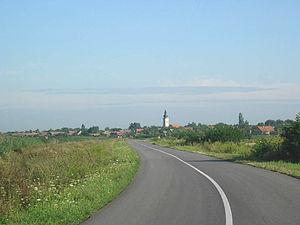
Srpski Krstur est une localité de Serbie située dans la province autonome de Voïvodine. Elle fait partie de la municipalité de Novi Kneževac dans le district du Banat septentrional. Au recensement de 2011, elle comptait 1 324 habitants.